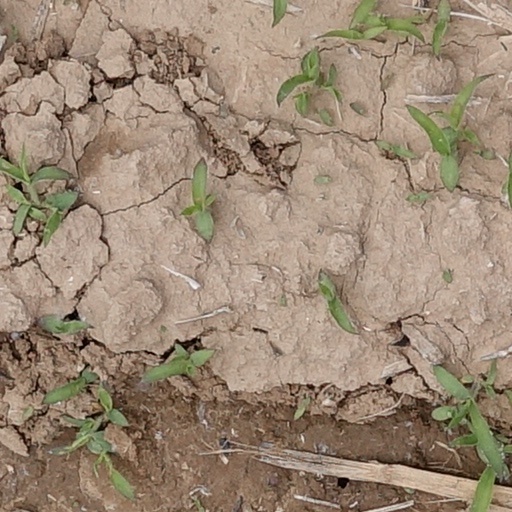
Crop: wheat